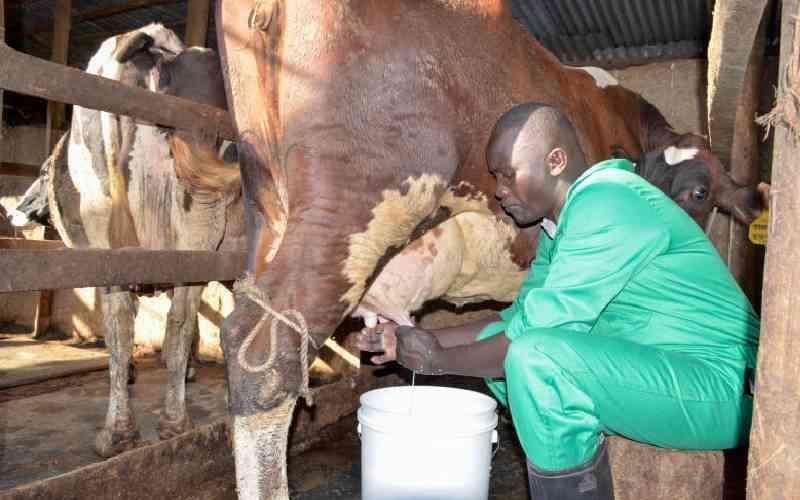
Jamaa huyu anaonekana akiwa amevalia mavazi maalum ya kilimo ambapo anaonekana akiwa anakamua ng'ombe uku akiwa amefunga ng'ombe. Hii inaashiria kuwa kuna kilimo ambayo inaendelea katika sehemu hii ambayo ni kufuga mifugo.